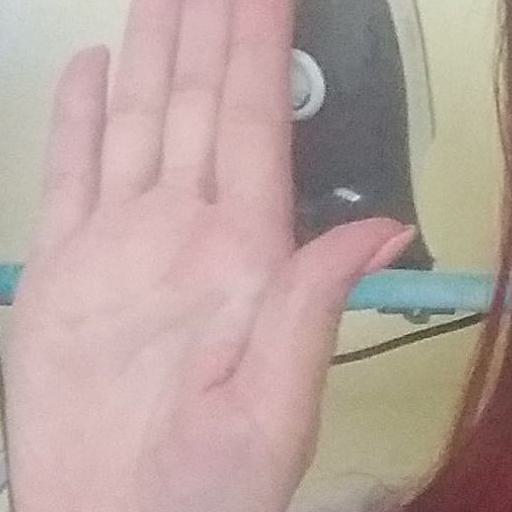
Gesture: stop